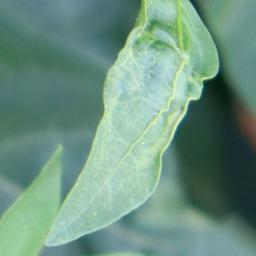
Label: healthy